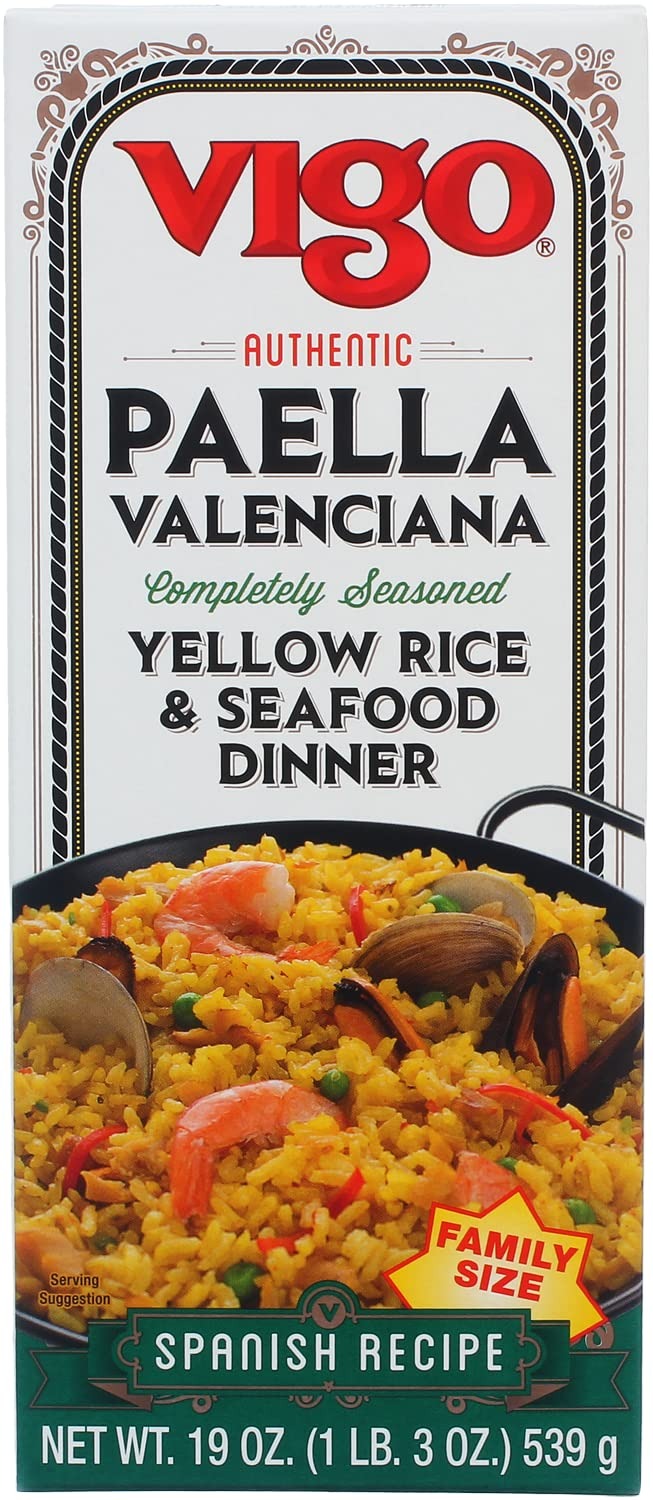
Item Name: Vigo Paella, 19 oz
Bullet Point 1: Completely seasoned yellow rice and seafood dinner
Bullet Point 2: Easy 3-step cooking
Bullet Point 3: Paella mix comes in a 19 oz size
Value: 19.0
Unit: oz

Price: 5.48